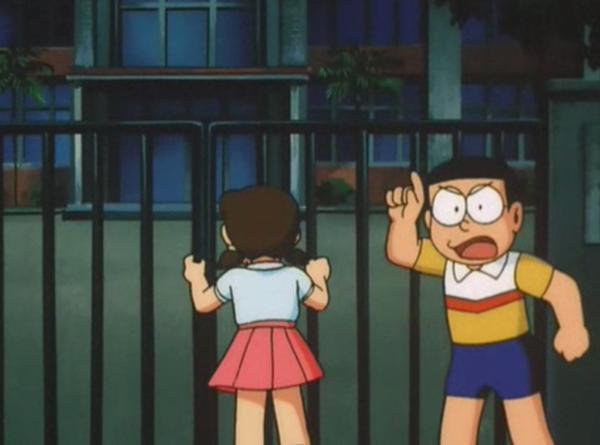
回答: ブンブンハロYouTube、どうものびチンです。これから女の子に指一本で最低な行為をしたいと思います。